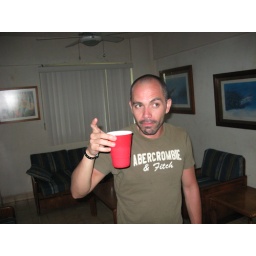
that's not milk in the red cup